Million Yen Women

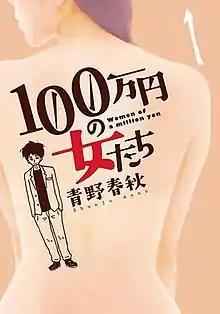
First volume cover

is a Japanese manga series written and illustrated by . It was serialized in Shogakukan's manga magazine "Weekly Big Comic Spirits" from November 2015 to September 2016. The series was adapted into a television drama series in 2017, co-produced by Netflix and TV Tokyo co-production, starring Yojiro Noda, lead vocalist of Radwimps.